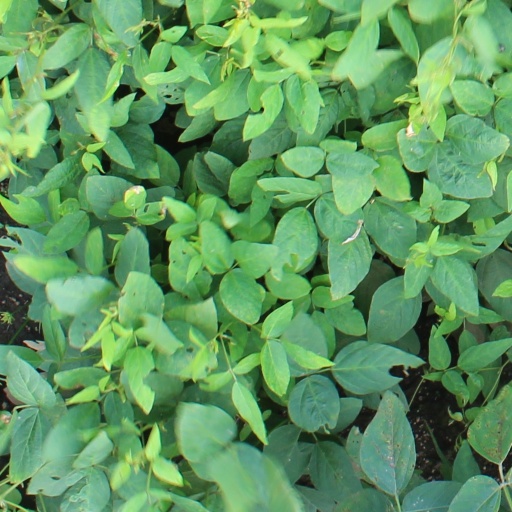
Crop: soybean